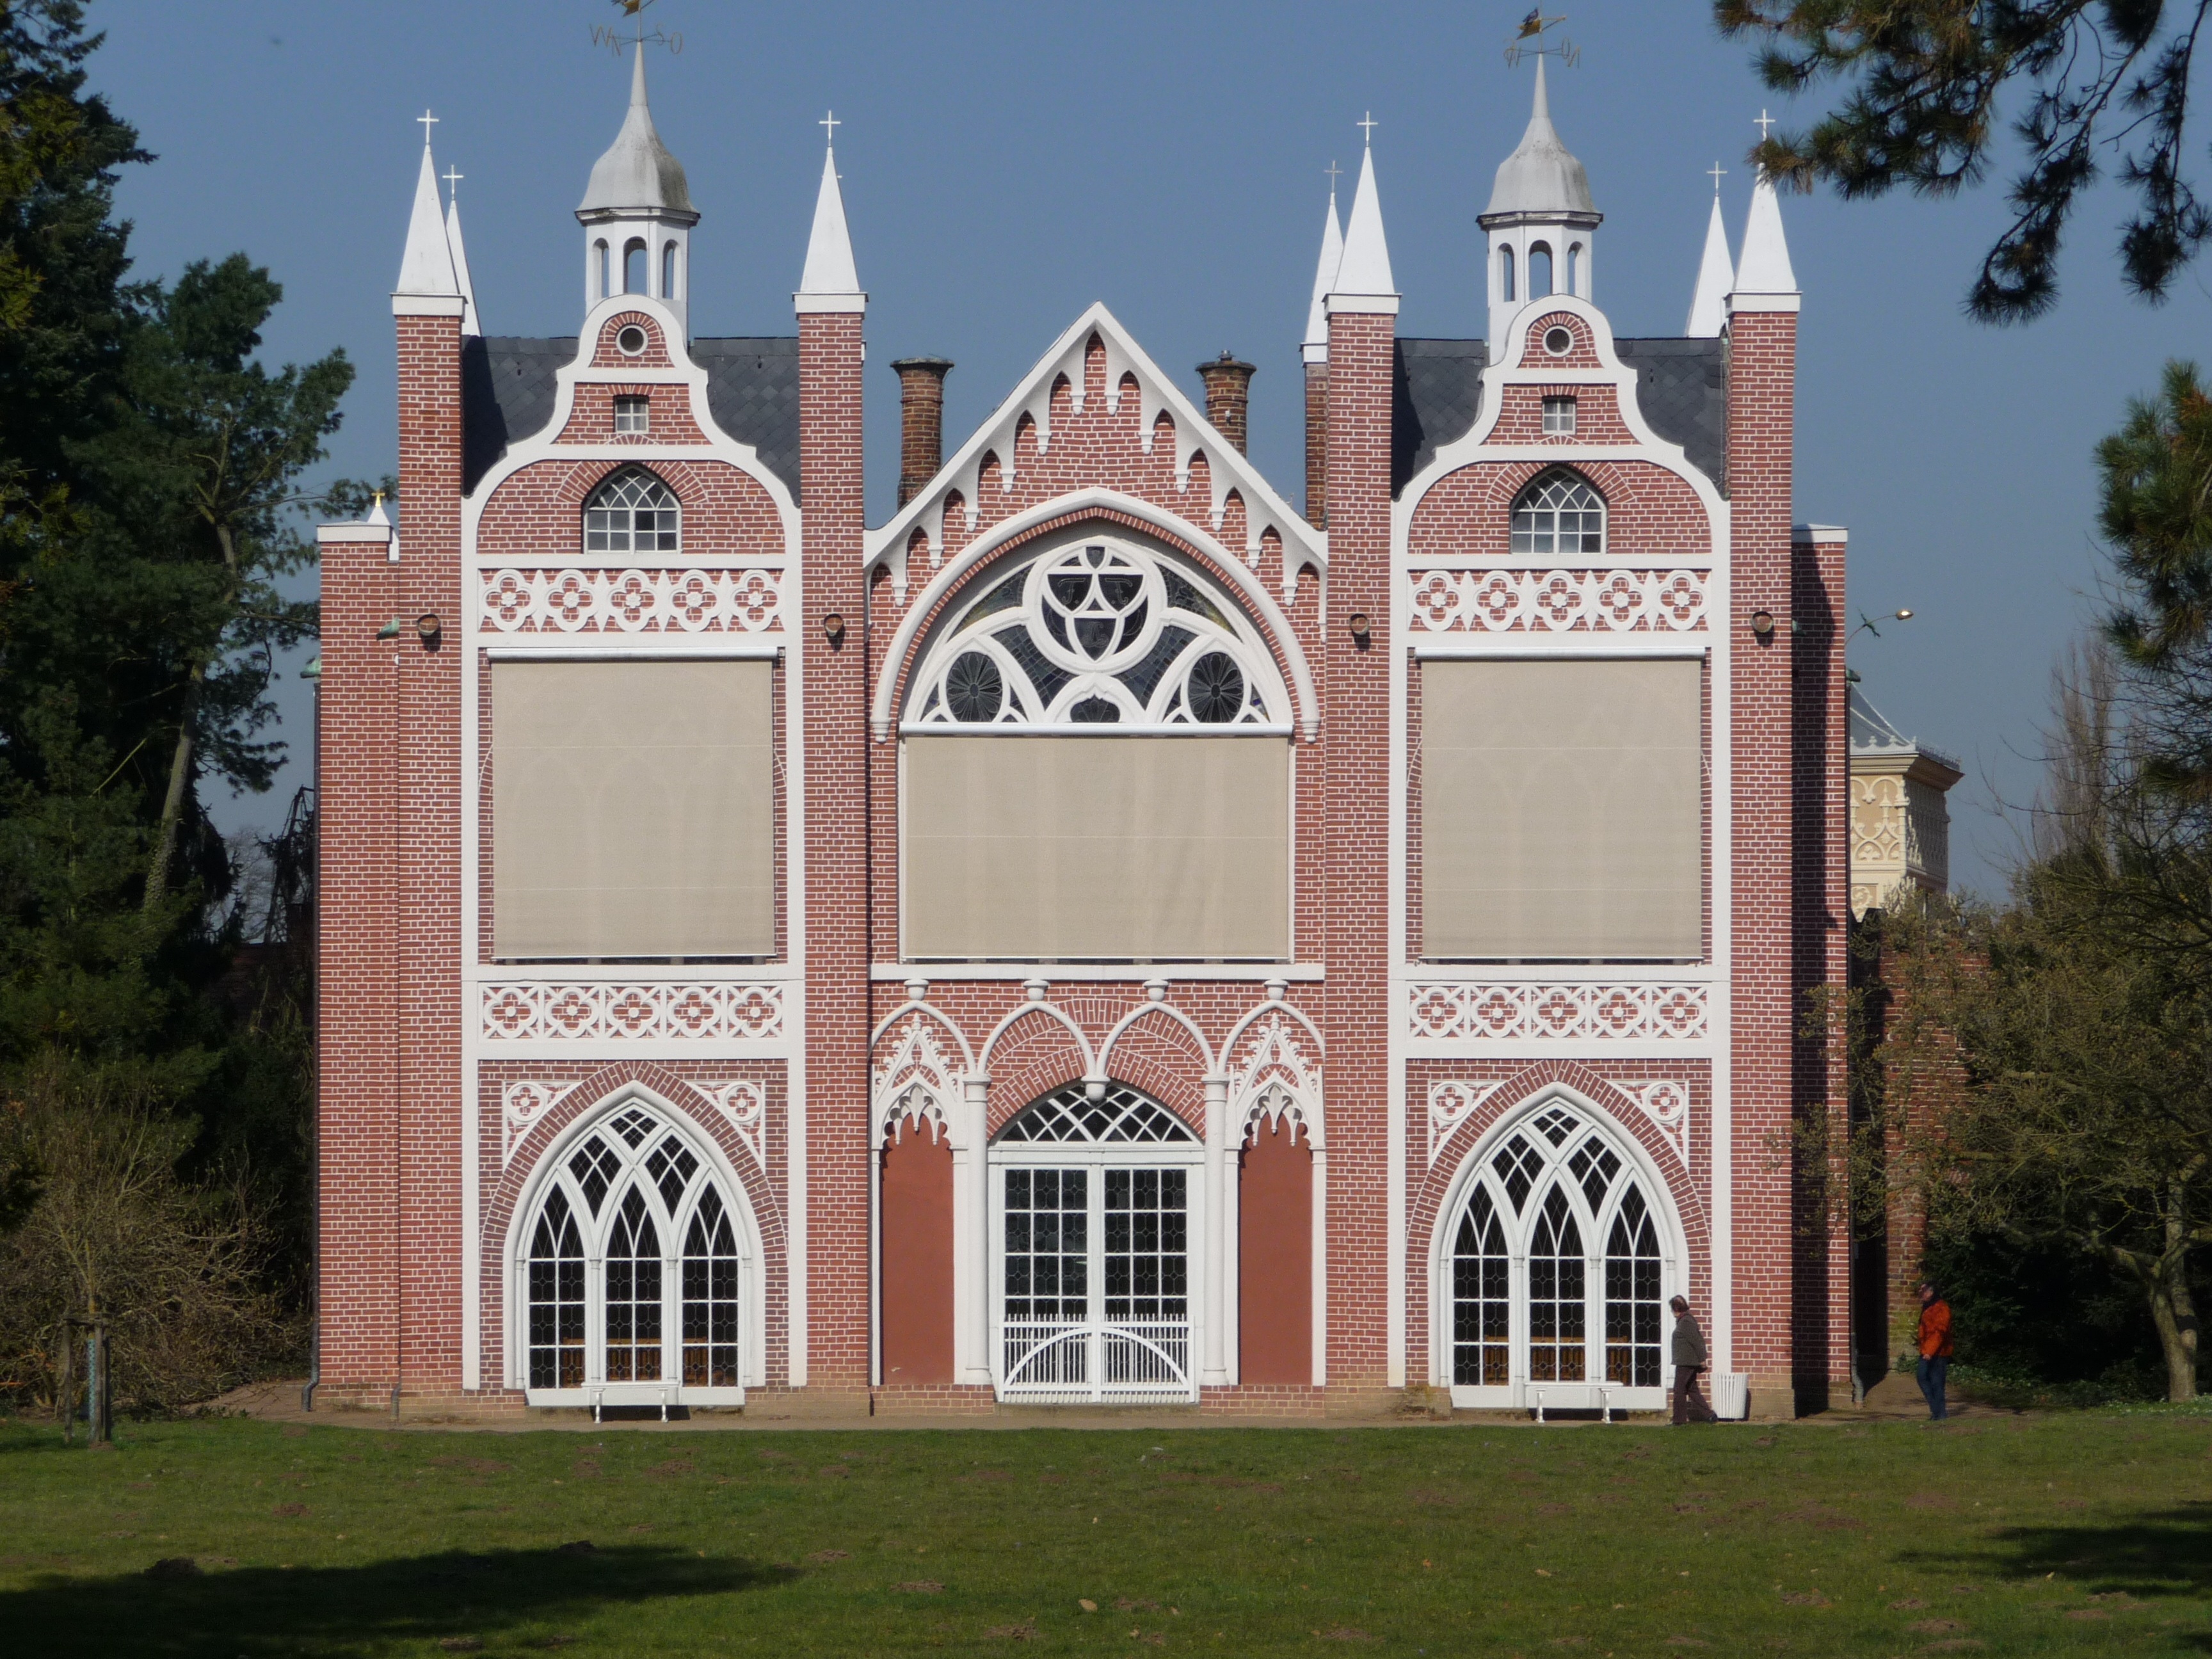
building, tower, park, landmark, facade, church, chapel, place of worship, monastery, synagogue, estate, courthouse, historically, stately home, dessau w rlitz